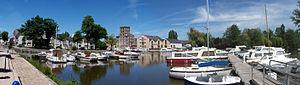
Nort-sur-Erdre est une commune de l'Ouest de la France, située dans le département de la Loire-Atlantique, en région Pays de la Loire.